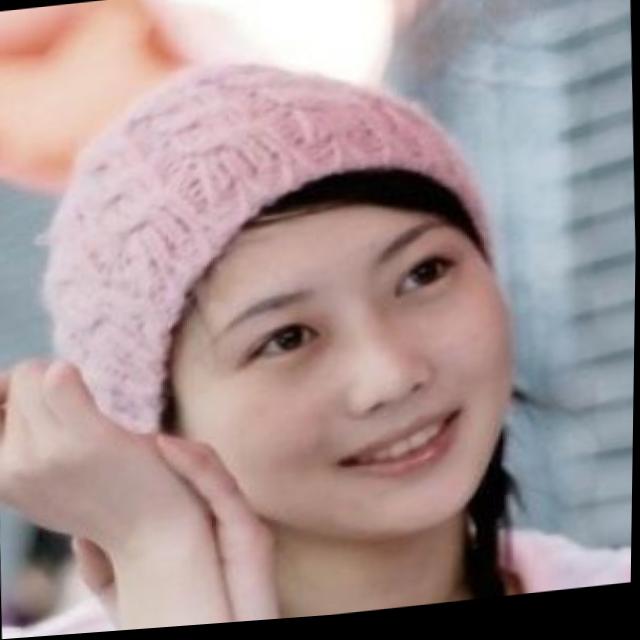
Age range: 13-20